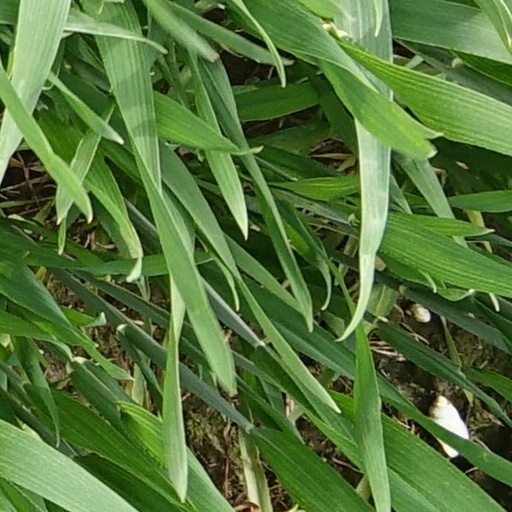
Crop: wheat